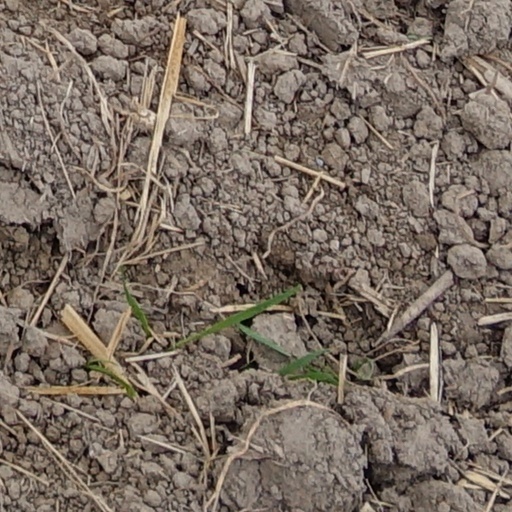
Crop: wheat